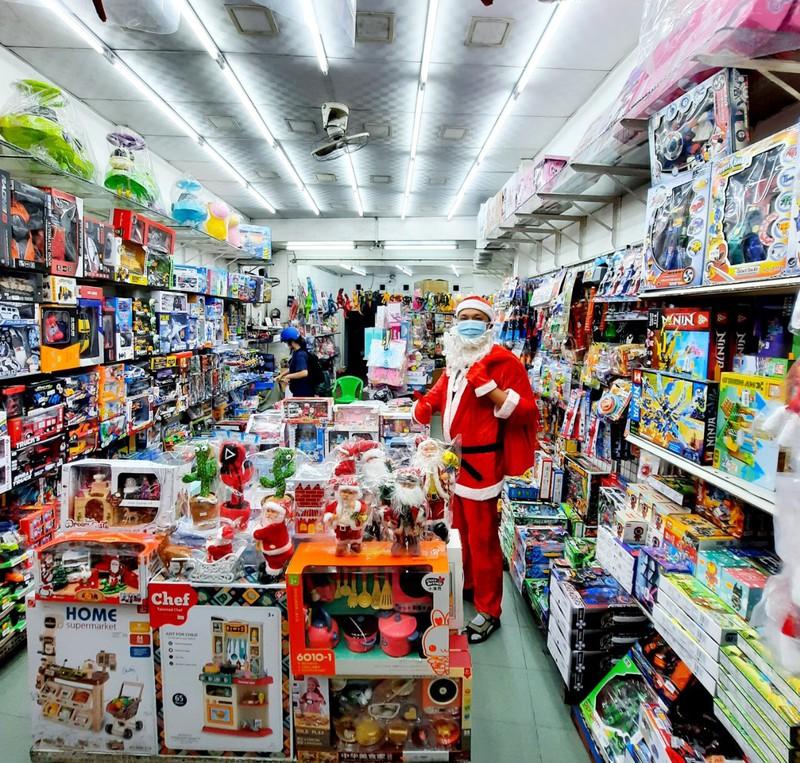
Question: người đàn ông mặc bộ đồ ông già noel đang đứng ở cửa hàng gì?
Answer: ông ấy đứng trong cửa hàng bán đồ chơi